Moses Hutchins House

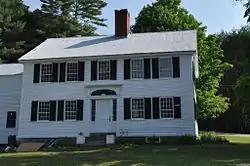

The Moses Hutchins House, also known as the Kimball-Stanford House, is a historic house at the junction of Old Stage Road and Maine State Route 6 in Lovell, Maine. Built c. 1839, this two story wood-frame house and attached barn have retained their Federal period styling, while exhibiting the adaptive alteration of early farmsteads over time. The house was listed on the National Register of Historic Places in 2003.